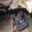
Label: lobster